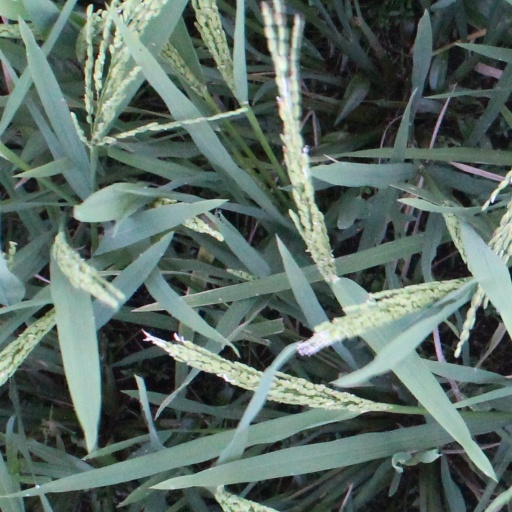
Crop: rice